Small nucleolar RNA Z119

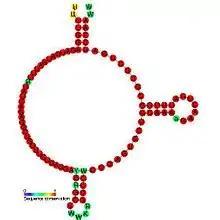
Predicted secondary structure and sequence conservation of snoZ119

In molecular biology, Small nucleolar RNA Z119 is a non-coding RNA (ncRNA) molecule which functions in the modification of other small nuclear RNAs (snRNAs). This type of modifying RNA is usually located in the nucleolus of the eukaryotic cell which is a major site of snRNA biogenesis. It is known as a small nucleolar RNA (snoRNA) and also often referred to as a guide RNA.